Babini Group

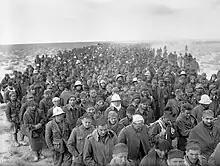

The Babini Group had only about thirty tanks left and Bergonzoli planned to us them to force a passage through Combeforce at dawn, before the British could attack the flanks and rear of the column. The Babini Group was supported by artillery-fire, as soon as it became light enough to see movement by the British anti-tank guns portée. British infantry stayed under cover as they were overrun by the M13s, which concentrated their fire on the British anti-tank guns and British artillery fired on the infantry positions as the Babini Group passed through. After the tanks had moved on, the British infantry resumed fire on Italian infantry following the tanks, to pin them down.